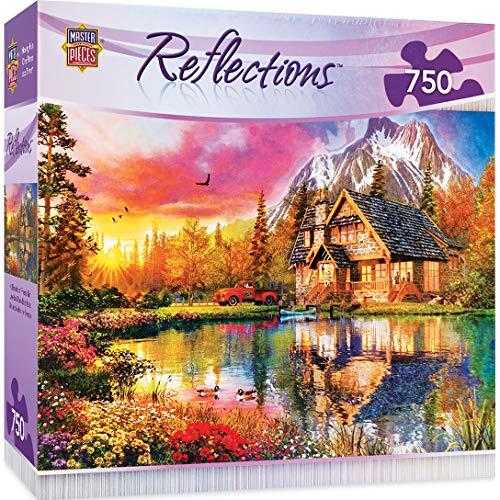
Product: MasterPieces Reflections Jigsaw Puzzle, Breath of Fresh Air, Featuring Art by Dominic Davidson, 750 Pieces
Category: Toys & Games | Puzzles | Jigsaw Puzzles
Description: Read about artist Dominic Davidson and collect the Reflections series.
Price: $13.00
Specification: ProductDimensions:2x8x8inches|ItemWeight:15.8ounces|ShippingWeight:1.1pounds(Viewshippingratesandpolicies)|DomesticShipping:ItemcanbeshippedwithinU.S.|InternationalShipping:ThisitemcanbeshippedtoselectcountriesoutsideoftheU.S.LearnMore|ASIN:B06W2LF7QB|Itemmodelnumber:31756|Manufacturerrecommendedage:13yearsandup